Simeon E. Dow House

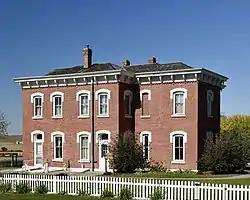
Dow House

The Simeon E. Dow House (also known as the Dow House) is a historic house located on Prince Street in Dow City, Iowa.